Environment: real
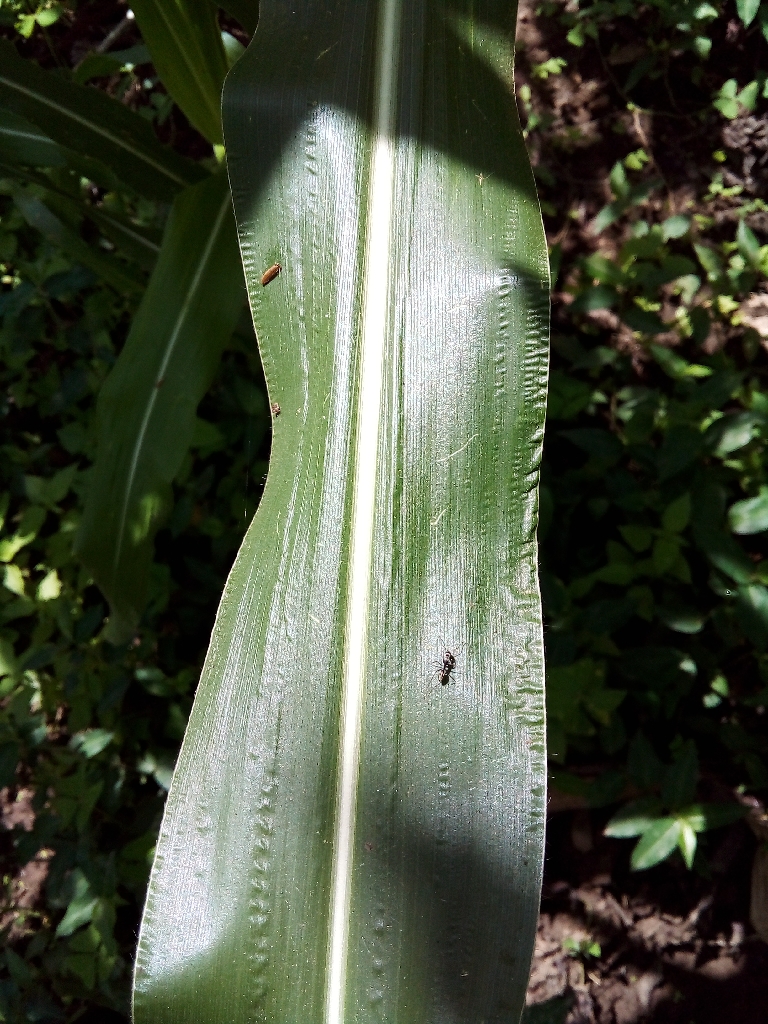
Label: healthy